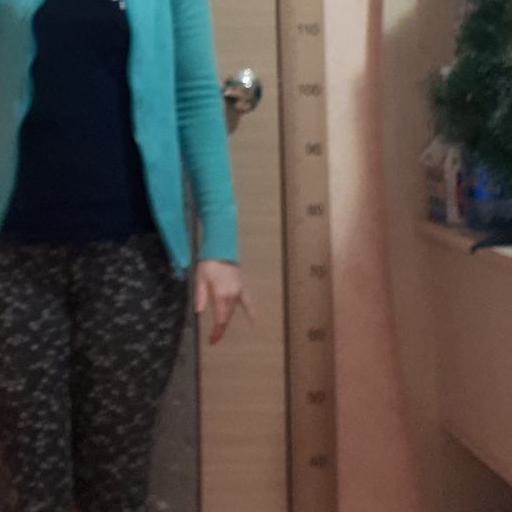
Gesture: no_gesture